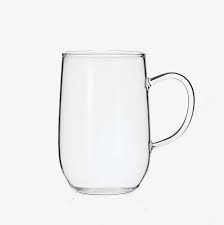
Waste category: glass